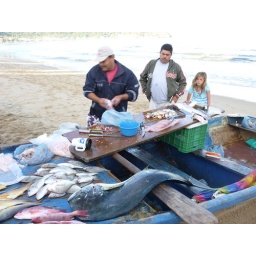
The fisherman from whom we bought our fish and prawns on the beach early in the morning.